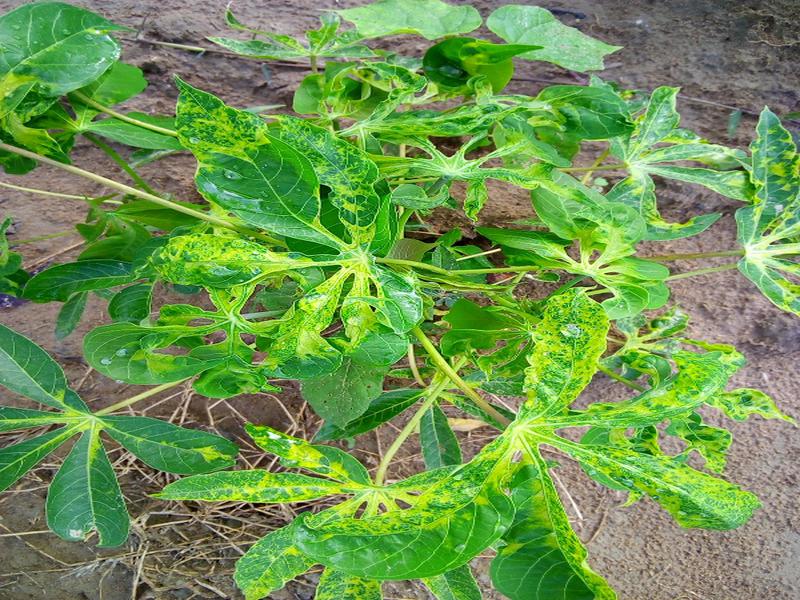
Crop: cassava
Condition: mosaic_disease